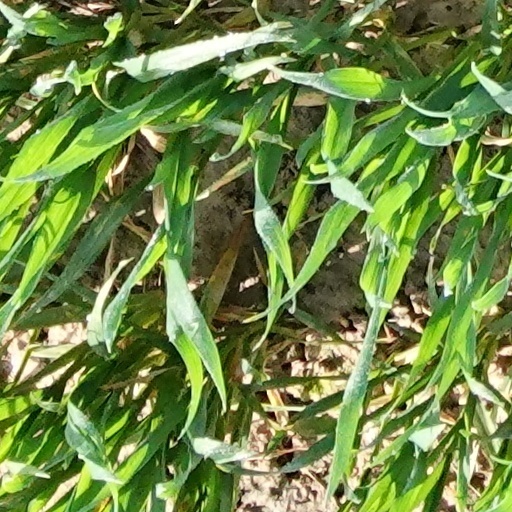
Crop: wheat